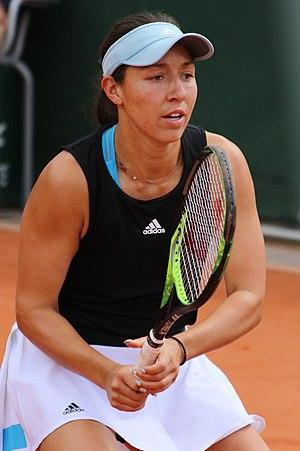
Jessica Pegula est une joueuse de tennis américaine, professionnelle depuis 2012, née le 24 février 1994 à Buffalo.